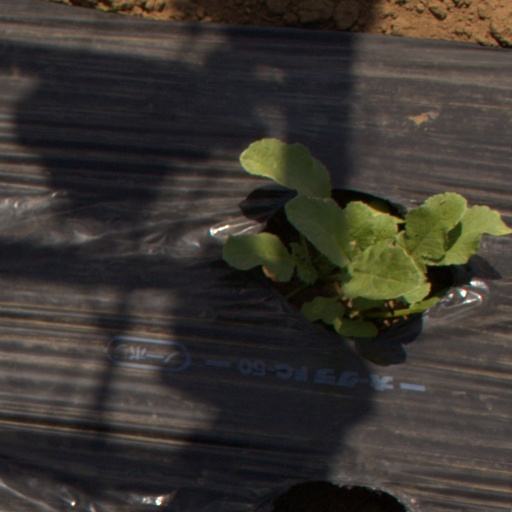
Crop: Jerusalem artichoke